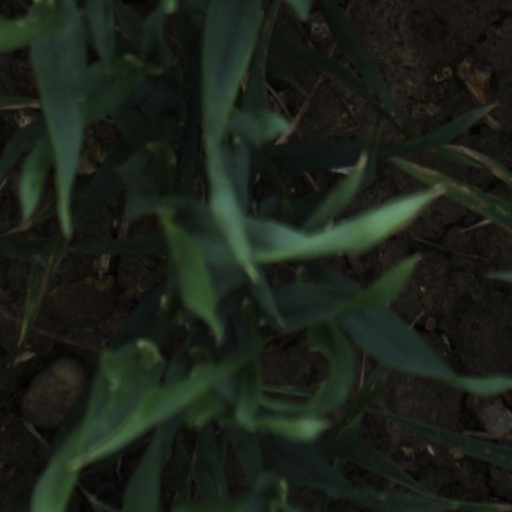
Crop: wheat